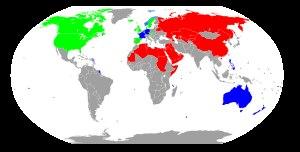
Depuis la conférence mondiale des radiocommunications de 2012, la bande des 630 mètres désignée aussi par la bande 472 à 479 kHz du service radioamateur à titre secondaire est destinée à établir des radiocommunications de loisir, la bande des 630 mètres prend effet avec l'adoption des actes finaux de la Conférence et sera déterminé par chaque administration autour du globe.
On appelle moyennes fréquences la bande de radiofréquences qui s'étend de 300 à 3 000 kHz.